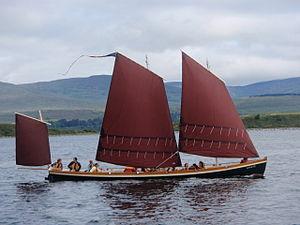
""Loyauté"", Yole de Bantry basée aux U.S.A., naviguant en baie de Bantry, Irlande, durant l'Atlantic Challenge"
La yole de Bantry est une embarcation de bois se manœuvrant soit à l'aviron soit à la voile. Une yole du XVIIIᵉ siècle, parfois appelée « canot du commandant » ou « chaloupe amirale », a servi de modèle à la réalisation des yoles de Bantry actuelles. Depuis 1986, près de 80 yoles ont été construites sur le même modèle et la popularité de l’activité est grandissante.
La baie de Bantry, en anglais Bantry Bay, est une baie située en Irlande dans le comté de Cork. La baie s'étend sur environ 35 km dans un axe nord-est sud-ouest. Sa largeur est d'environ 3 à 4 km en fond de baie, et de 10 km à son entrée.
L'Atlantic Challenge est la principale compétition internationale de yoles de Bantry. Elle se déroule tous les deux ans dans un pays différent.